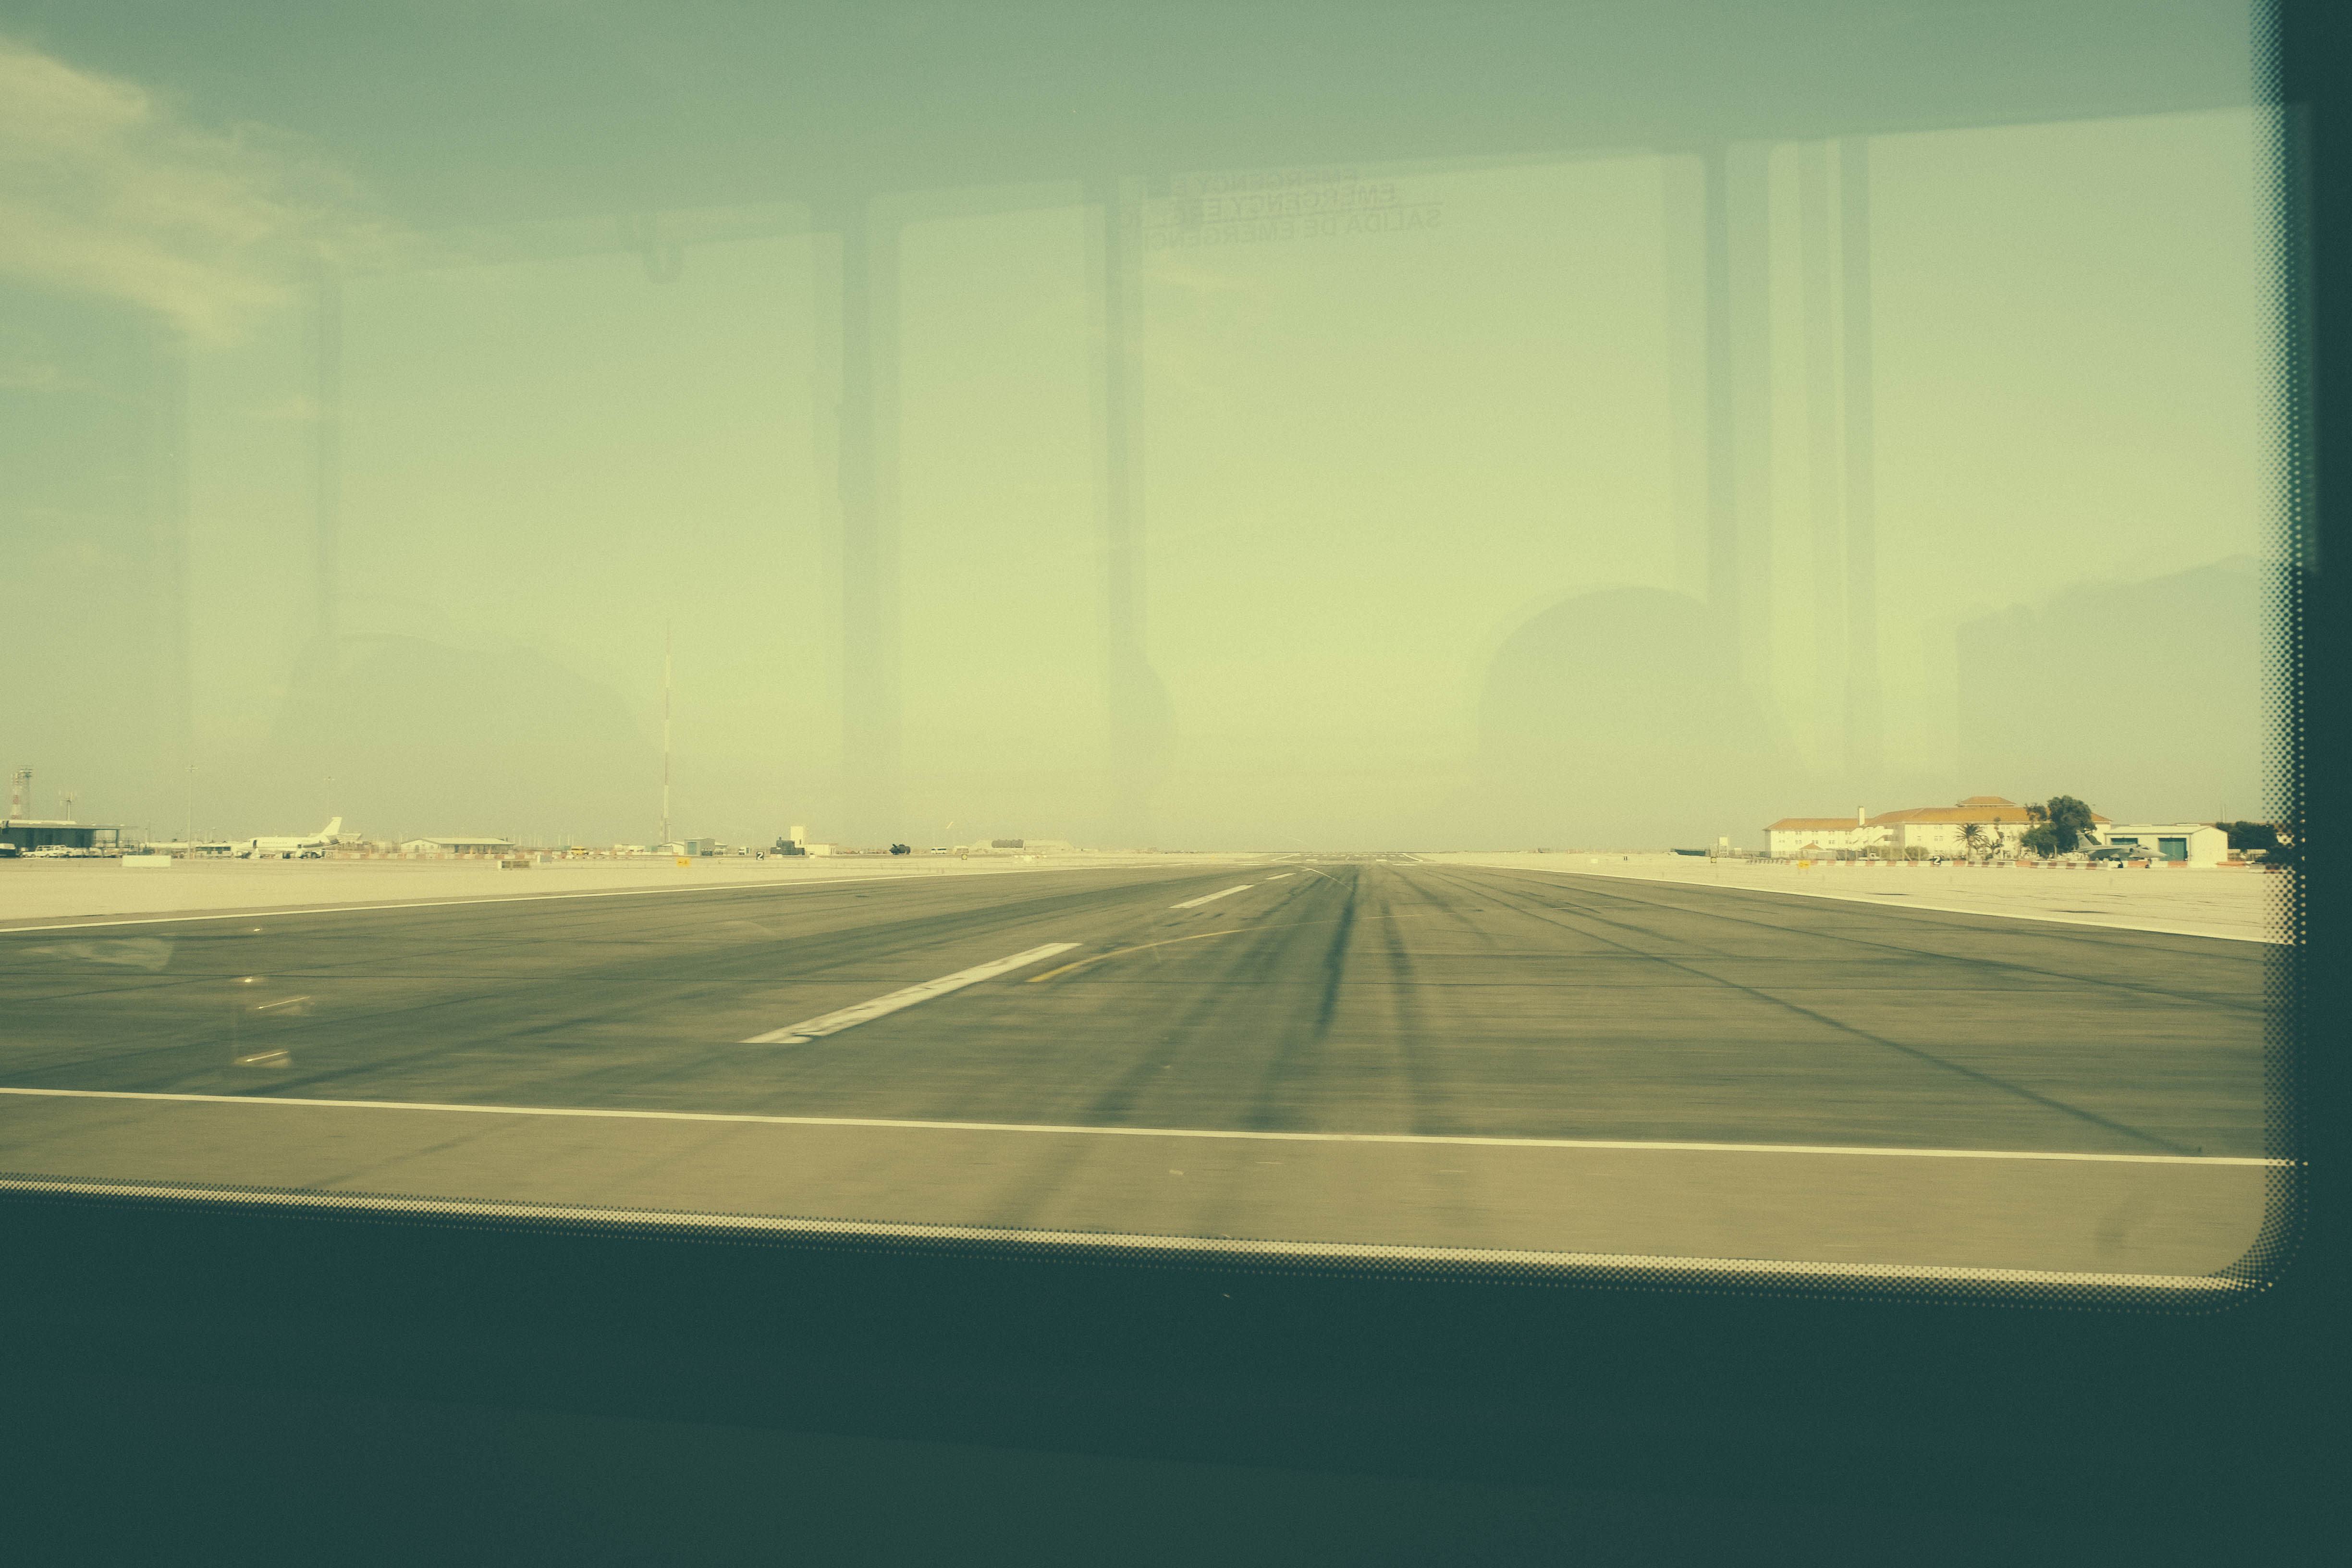
horizon, light, fog, mist, sunlight, morning, atmosphere, line, haze, gibraltar, andalusia, shape, atmospheric phenomenon, atmosphere of earth